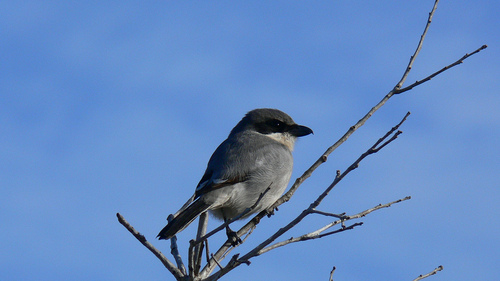
a medium sized bird with grey wings and a thick, stout bill
this is a grey bird with black feet and a black beak.
the small, round bird is soft grey and has a dark cheek patch, and black bill.
this is a small, fat bird with a grey breast and dark black crown and nape.
the bird has a gray belly with black wings, tail and head.
this bird has wings that are grey and has a black bill
this bird has wings that are grey and has a short bill
this bird is very small, with a gray belly, black wings, and black bill and crown.
this bird has a grey crown, grey primaries, and a grey belly.
a small bird with a grey coloring a short, black beak.
Species: Gray Kingbird